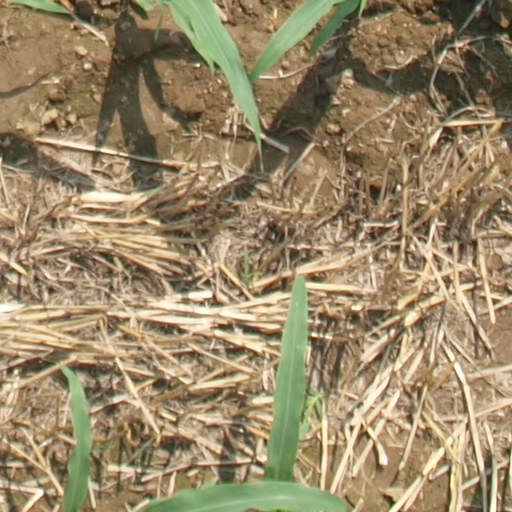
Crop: maize; corn